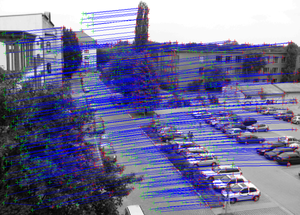
Résultat du calcul de la matrice fondamentale
La géométrie épipolaire est un modèle mathématique de géométrie, qui décrit les relations géométriques de différentes photos du même objet, prises de différents points d'observation. Elle permet de décrire les dépendances entre les pixels en correspondance – c'est-à-dire ceux formés par un seul point de l’objet observé sur chacune des images. Bien que les bases en aient été posées dès 1883 par Guido Hauck, et explorées en 1908 par Horst von Sanden, la géométrie épipolaire n'a pris quelque importance qu'avec l'exploitation des images numériques, avant tout dans le domaine de la vision artificielle.